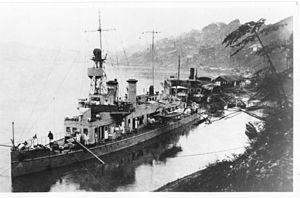
La SMS Otter est une canonnière fluviale de la Marine impériale allemande lancée en 1909. Elle était destinée aux missions de surveillance le long du fleuve Yangzi Jiang et était affectée à l'escadre d'Extrême-Orient, à l'instar des canonnières SMS Tsingtau et SMS Vaterland.
La canonnière est un navire de guerre léger, armé d'une ou de plusieurs pièces d'artillerie.